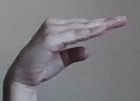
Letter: jeem